Robert H. Michel

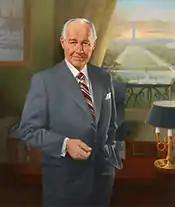
Michel's official portrait, 1992

During negotiations with the Democrats who held majorities in the House and Senate, President George H. W. Bush reached a deficit reduction package which contained tax increases despite his campaign promise of "". Gingrich led a revolt that defeated the initial appropriations package and led to the 1990 United States federal government shutdown. The deal was supported by the President and Congressional leaders from both parties after long negotiations, but Gingrich walked out during a televised event in the White House Rose Garden. Michel characterized Gingrich's revolt as "a thousand points of spite".